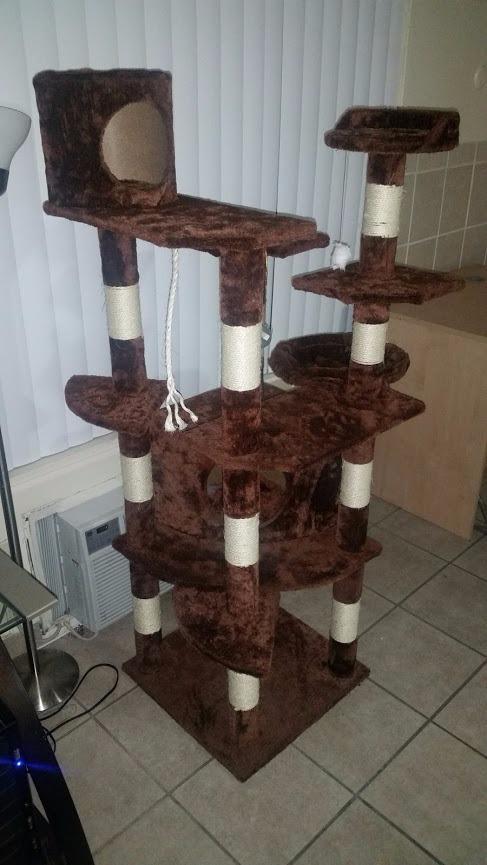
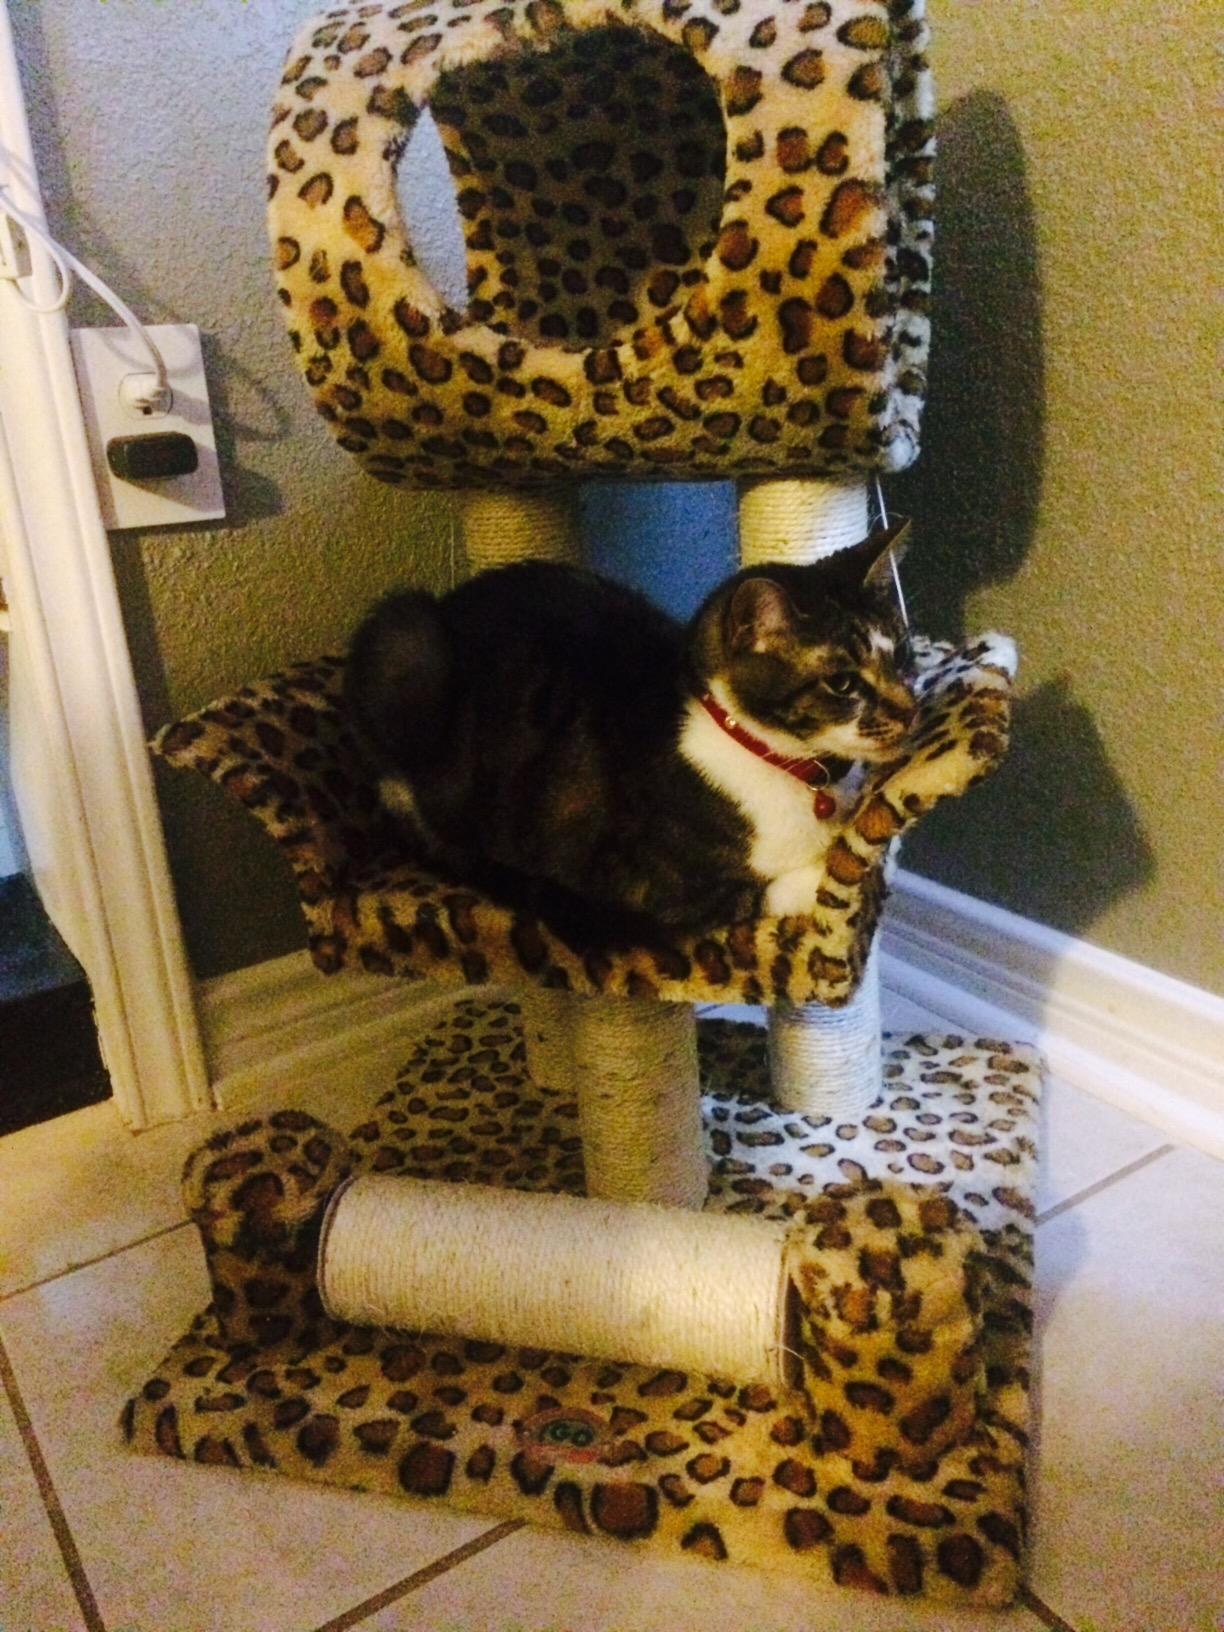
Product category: items_cat tree
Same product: no